Tizapán el Alto

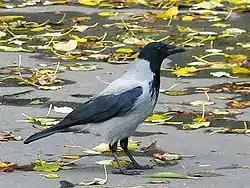
Crow.

Its vegetation is basically made up of oak, huisache, palo dulce, juniper, nopal, spiny hackberry, and other species. Tizapán has grassland vegetation, pine-oak forest to the south, and to the north lies the Lake Chapala.